Gregor Schmidinger

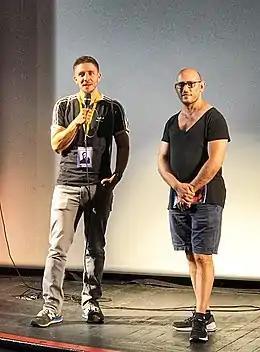
Gregor Schmidinger (left) with Yair Hochner at TLVFest

Schmidinger studied Digital Television at the University of Applied Sciences Salzburg. He wrote his diploma thesis about "Transmedia Storytelling", and studied screenwriting at the University of California, Los Angeles. He is member of the Austrian Directors Guild and the Austrtian Screenwriters Guild.